Goodbye Solo (film)

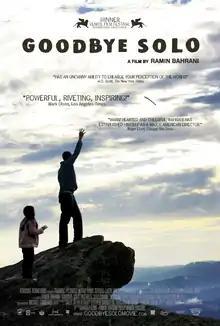
Film poster

Goodbye Solo is a 2008 American drama film written and directed by Ramin Bahrani. It premiered as an official selection of the 2008 Venice Film Festival where it won the international film critic's FIPRESCI award for best film, and later had its North American premiere at the 2008 Toronto International Film Festival. The film was distributed by Roadside Attractions. The film exhibits significant thematic and plot similarities to Abbas Kiarostami's 1997 film "Taste of Cherry".